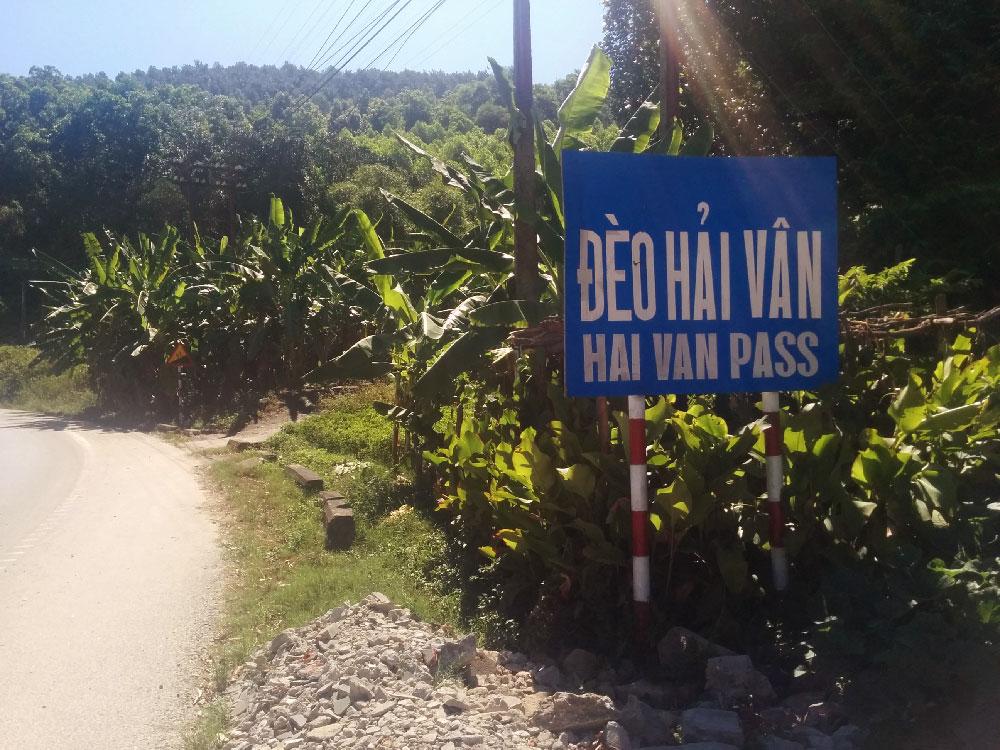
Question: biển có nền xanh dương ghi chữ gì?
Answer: biển ghi là đèo hải vân hai van pass